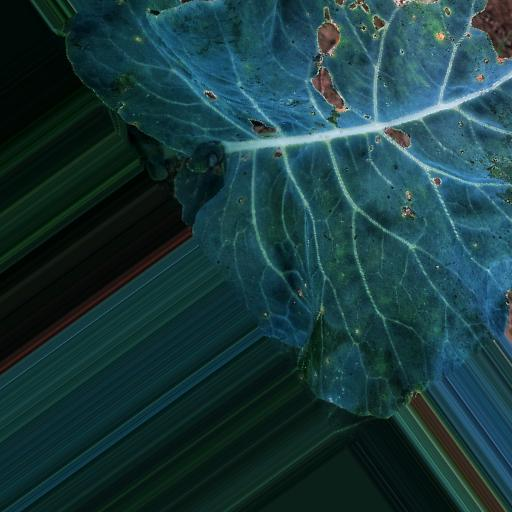
Label: Black Rot